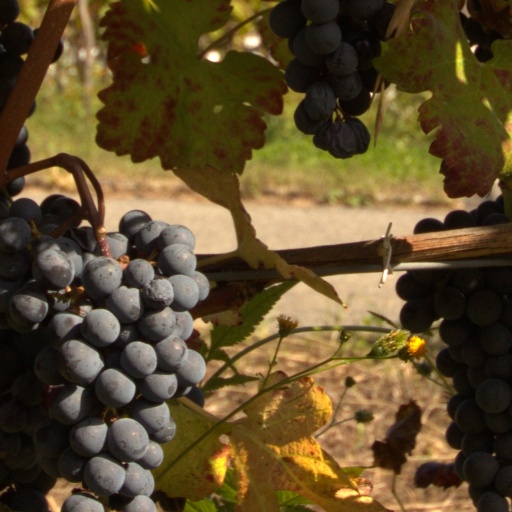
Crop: grape